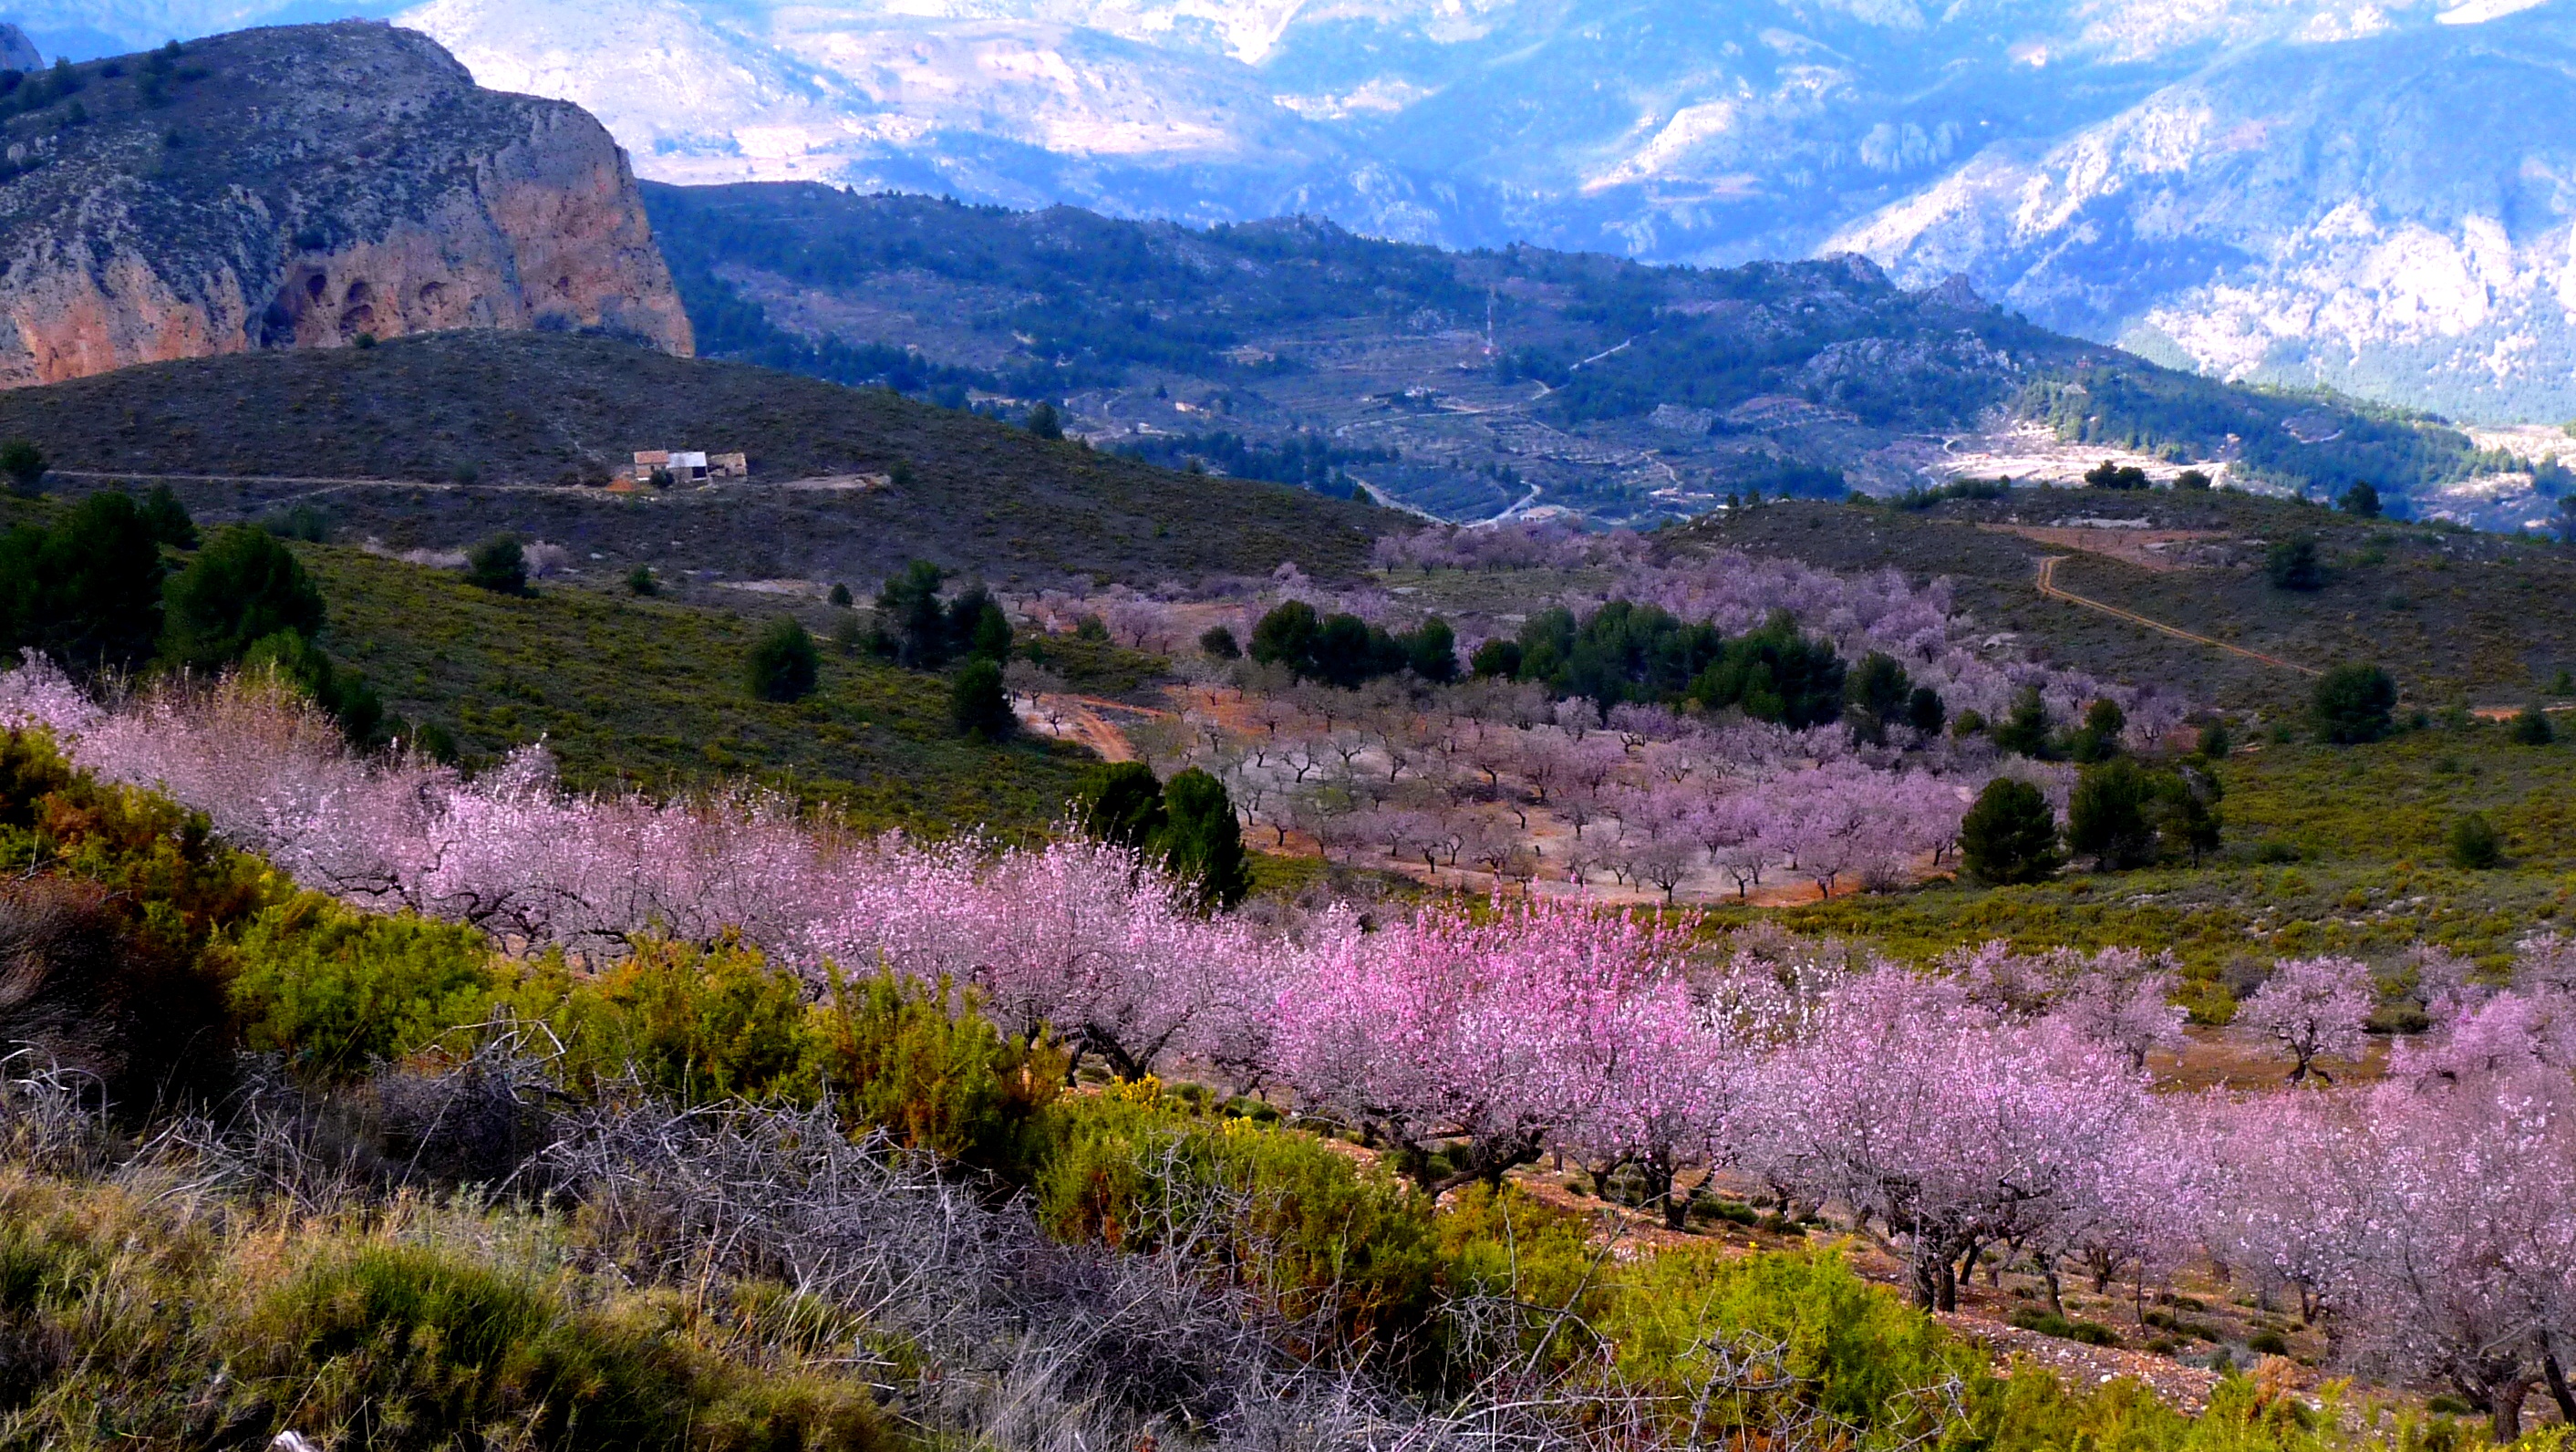
landscape, wilderness, blossom, mountain, plant, field, meadow, prairie, flower, valley, mountain range, scenery, contrast, pink, wildflower, colour, spain, les, sierra, grassland, plateau, valencia, spanish, dailyshoot, ecosystem, 365, olive, benidorm, anawesomeshot, leshaines, haines, aitana, callosa, mountainous landforms